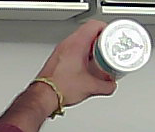
Product: pringles_paprika